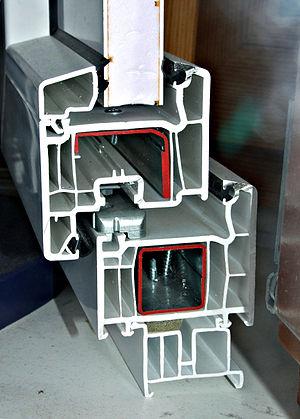
Le châssis de fenêtre est dans une fenêtre, le cadre rigide qui supporte le vitrage. Le châssis doit en outre permettre l'ouverture de la fenêtre, participe à l'isolation thermique, à l'isolation acoustique de l'ensemble fenêtre, contribue à la ventilation et à la sécurisation des locaux qu'il ferme.
L'Isolation thermique du bâtiment est le processus de mise en œuvre de l'isolation thermique de l'enveloppe de tout ou partie d'un bâtiment, par l'intérieur et/ou l'extérieur. Les bâtiments sont la source d'un important gaspillage énergétique et d'émissions de gaz à effet de serre. Dans un nombre croissant de pays des mesures visent à inciter à mieux isoler ces logements, ainsi que les bâtiments publics et tertiaires, ce qui contribue à diminuer la précarité énergétique et améliorer la justice climatique.